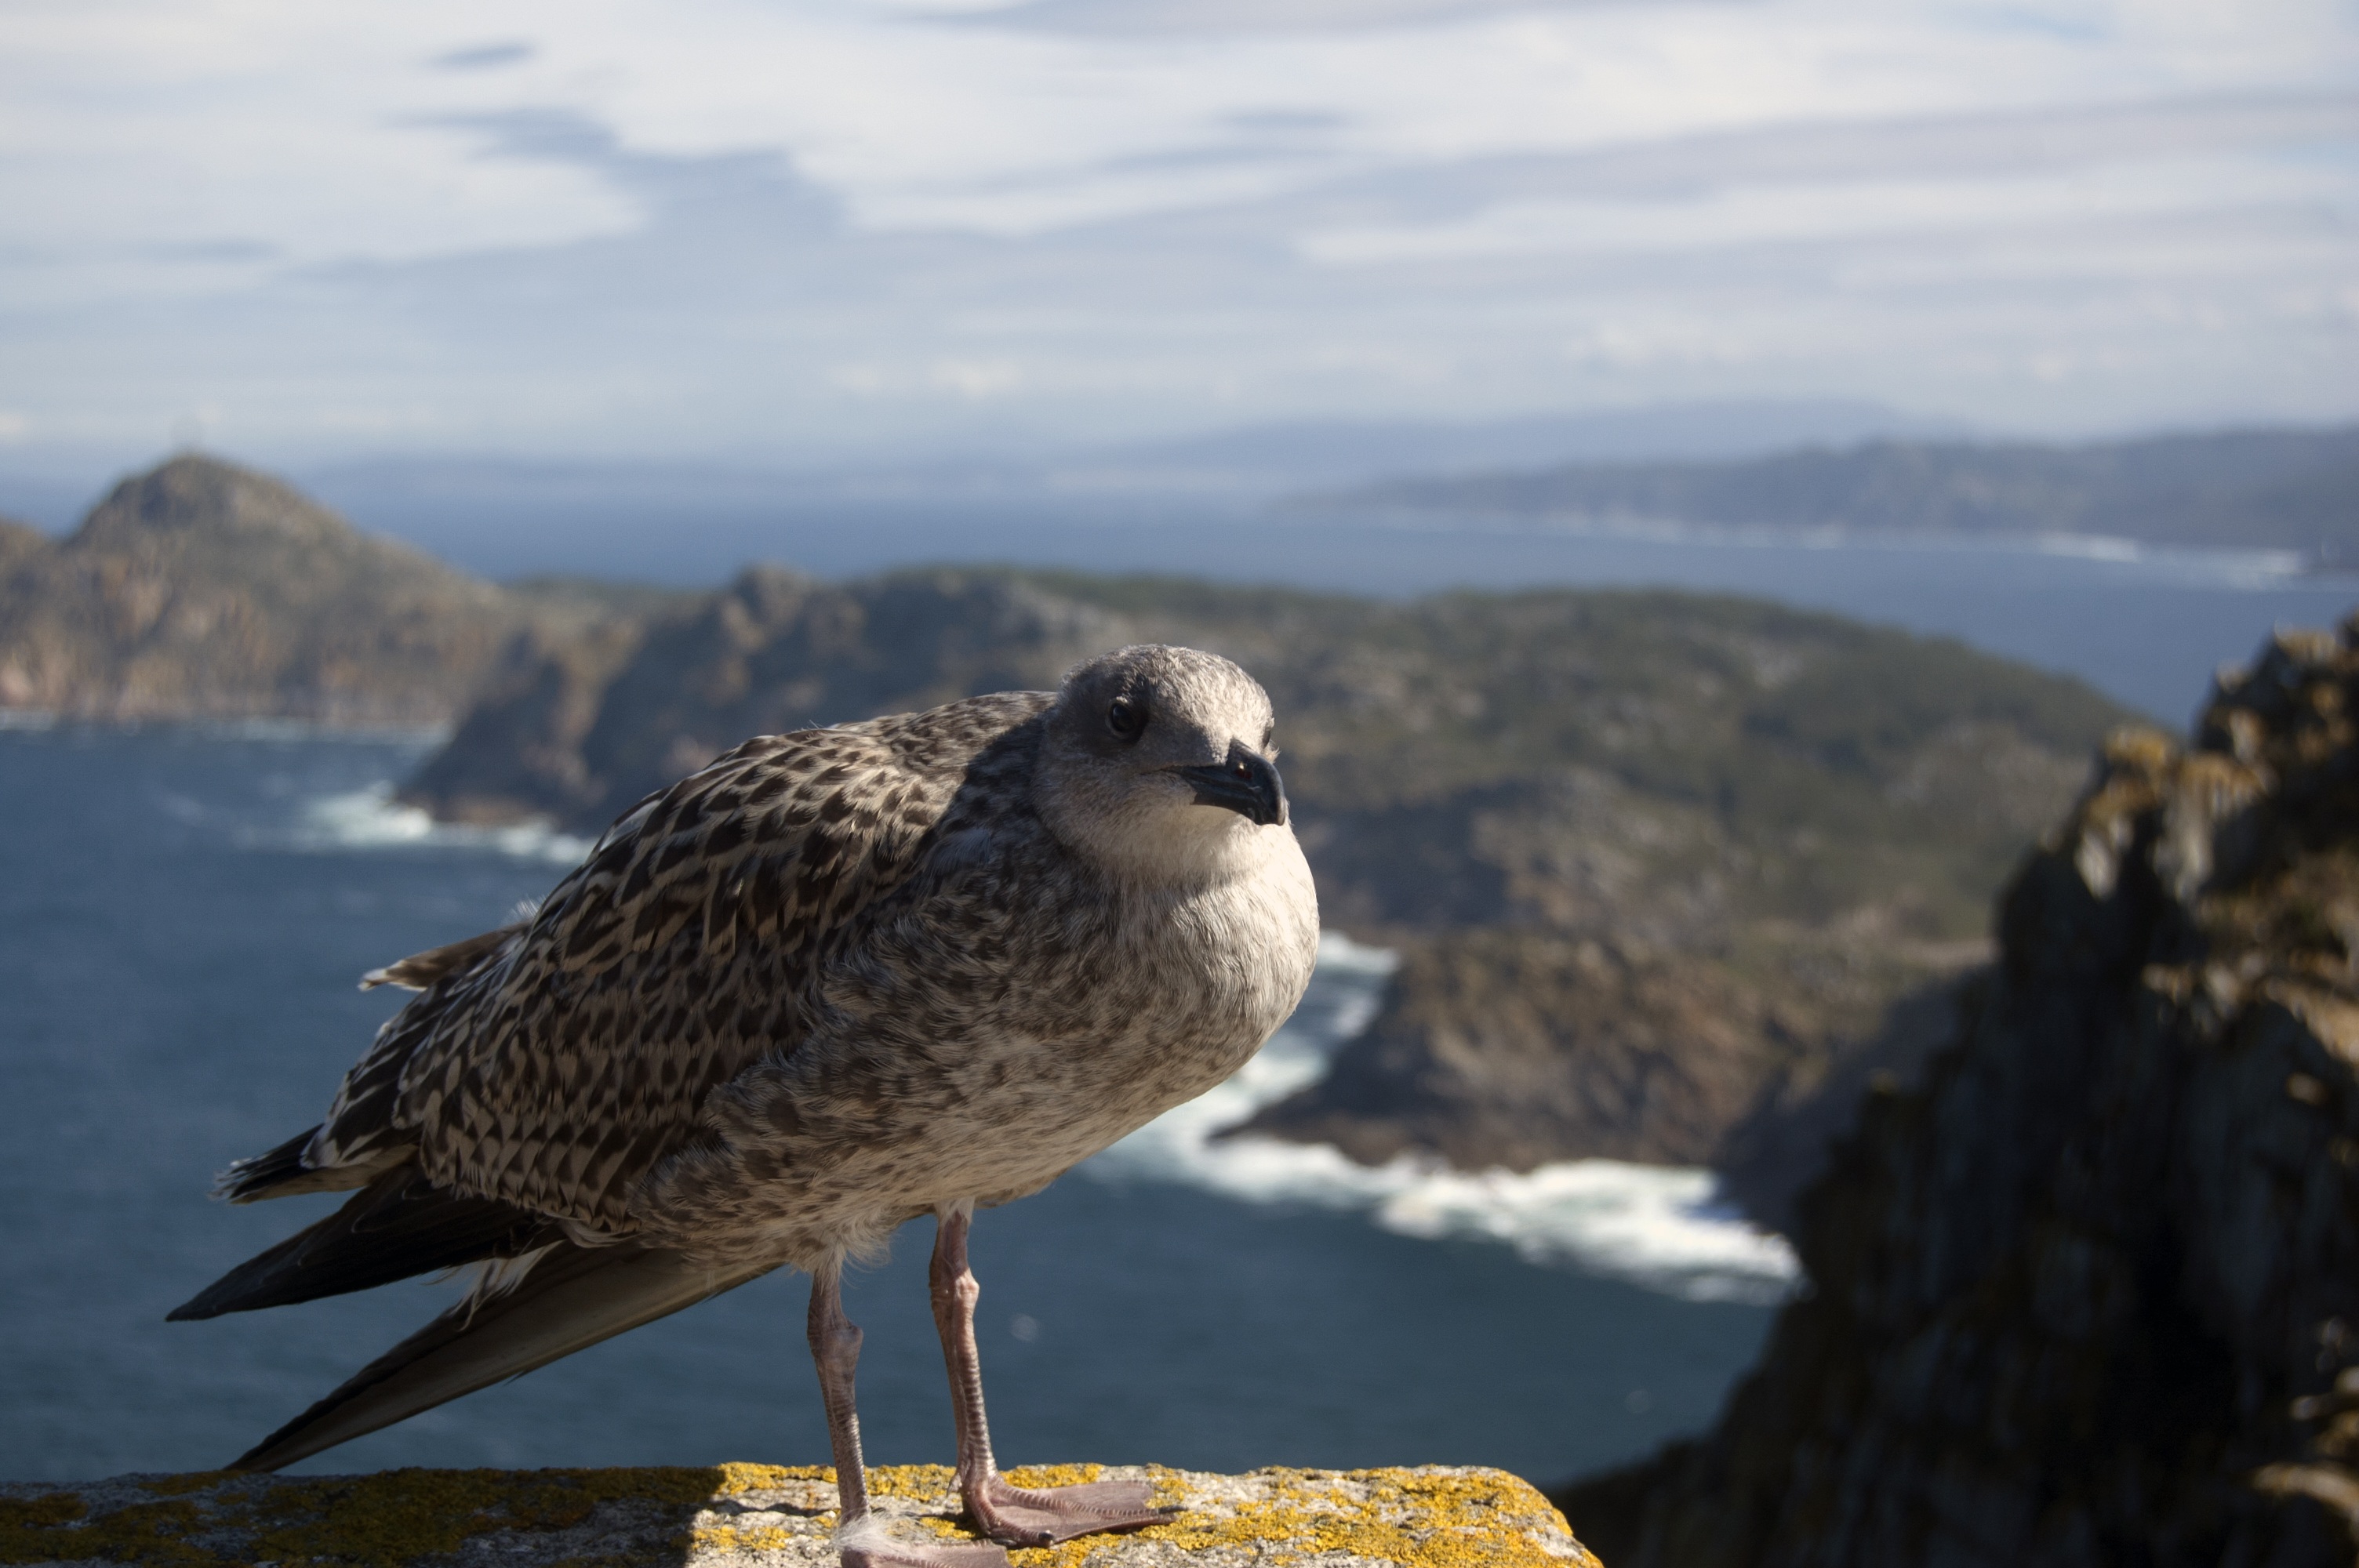
beach, landscape, sea, coast, water, nature, bird, sky, animal, seabird, seagull, wildlife, fauna, rocks, spain, vertebrate, ave, shorebird, sandpiper, animal portrait, looking at, charadriiformes